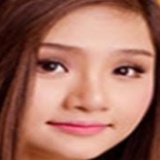
ca sĩ Miu Lê